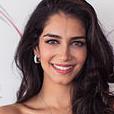
Age: 25